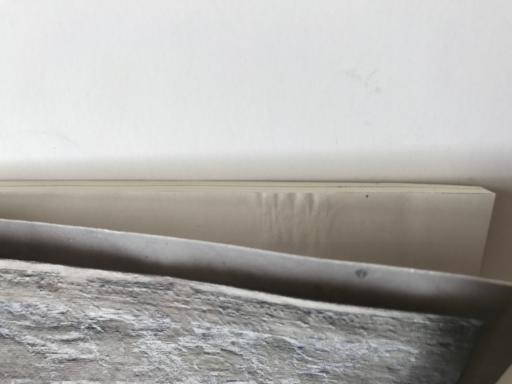
Label: paper